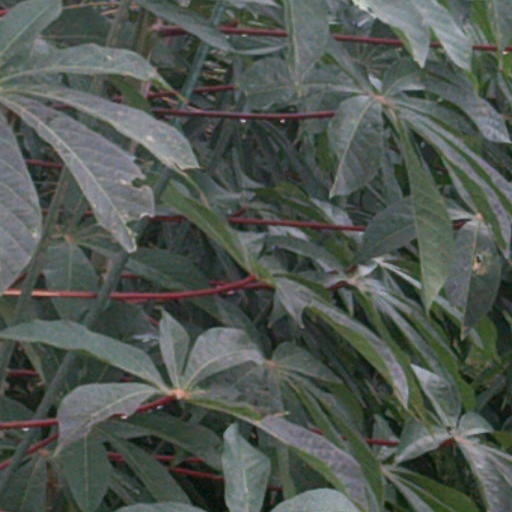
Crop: cassava